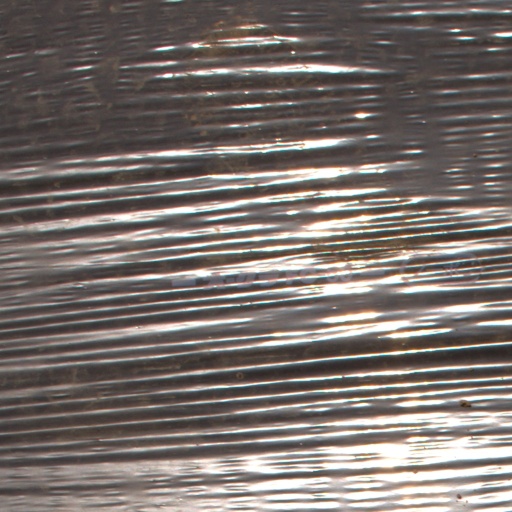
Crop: Jerusalem artichoke